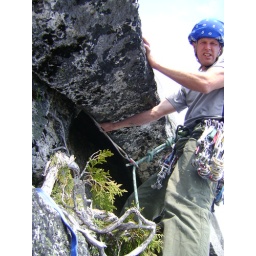
Frank getting ready to lead the 10th pitch going under the rock bridge